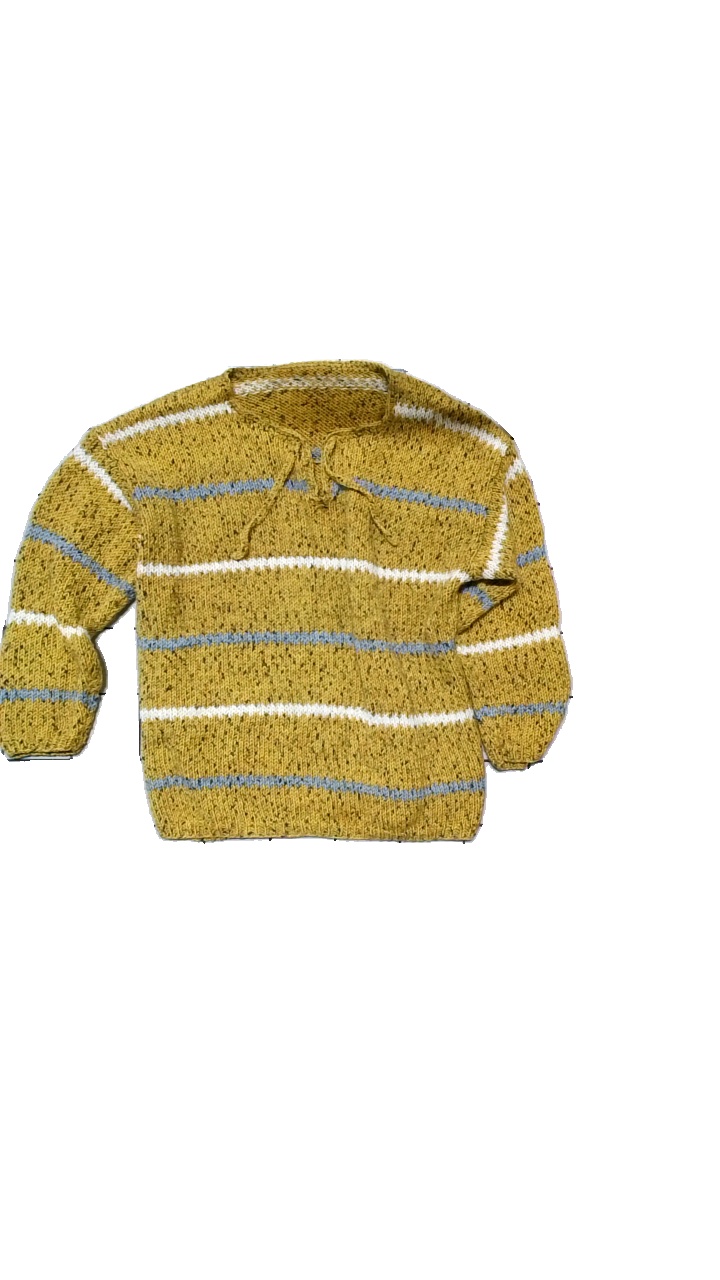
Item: Sweater (Ladies)
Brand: Missing
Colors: Yellow, White, Multicolor
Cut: Loose
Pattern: Striped
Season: Winter
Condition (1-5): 4
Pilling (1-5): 4
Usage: Reuse
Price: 150-250